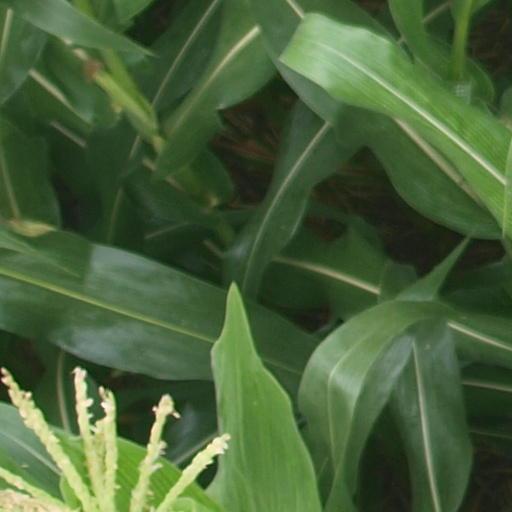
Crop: maize; corn